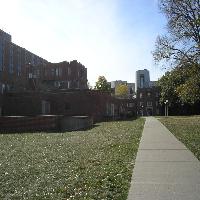
Weather: sun or clear